Australian cricket team in England in 1888

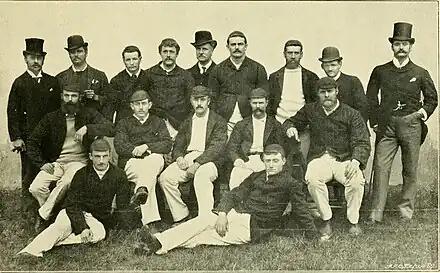
The 1888 Australia national cricket team

Australian captain Percy McDonnell won the toss and chose to bat first. The visitors scored 116 runs in their innings, during which only Percy McDonnell, Jack Blackham and Test debutant Jack Edwards scored 20 runs or more. The English bowlers, led by Bobby Peel, who claimed four wickets and Johnny Briggs, who took three, ran through the Australian batting line-up. At the close of play on the opening day, England had scored eighteen runs for the loss of three wickets (18/3).